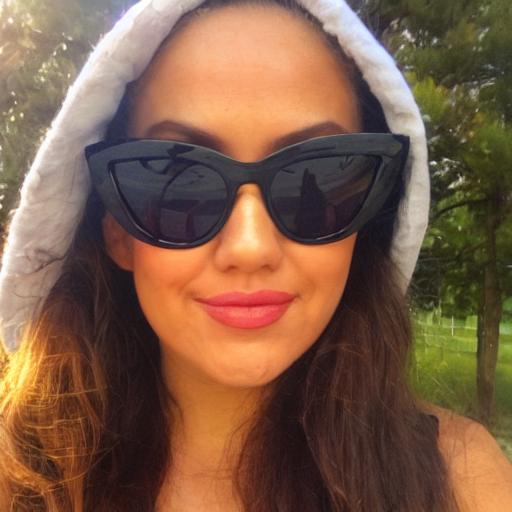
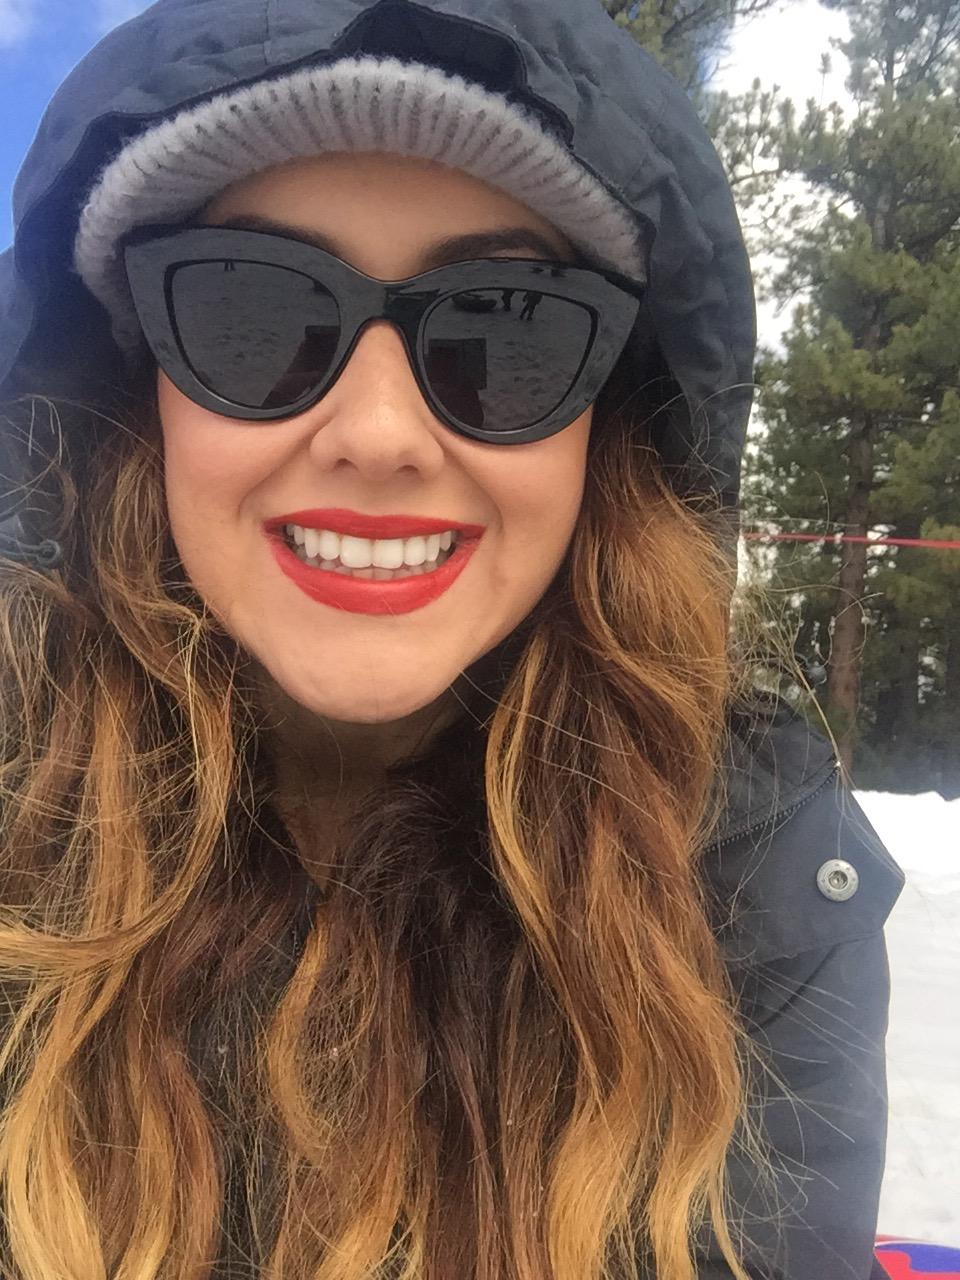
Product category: accessories_sunglasses
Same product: no